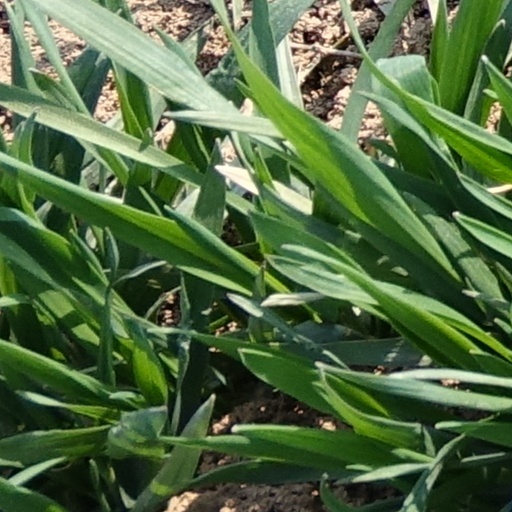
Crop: wheat